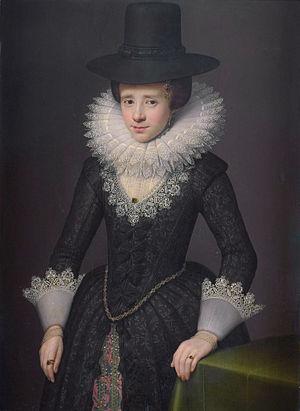
Le costume au XVIIᵉ siècle désigne une période de l'histoire du costume qui marque des changements dans les habitudes d'habillement de la société, indépendamment des nécessités vestimentaires et des traditions locales. Ce phénomène occidental prélude à l'apparition de la mode.